Charles II, Count of Hohenzollern-Sigmaringen

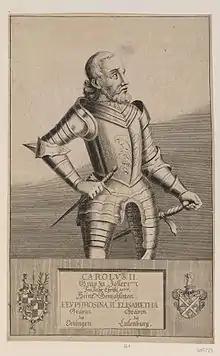
Charles II, Count of Hohenzollern-Sigmaringen

Charles II, Count of Hohenzollern-Sigmaringen (1547 – 8 April 1606) became Count of Hohenzollern-Sigmaringen in 1576 and remained so until his death. He was the fifth but second surviving son of Charles I, Count of Hohenzollern, and Anna, daughter of Ernest, Margrave of Baden-Durlach.